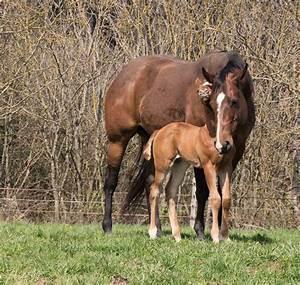
horse